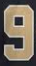
Number: 9